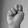
ASL letter: N